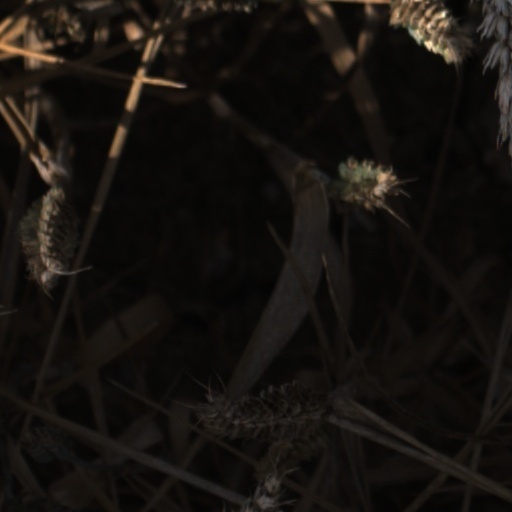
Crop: wheat